Gillan (band)

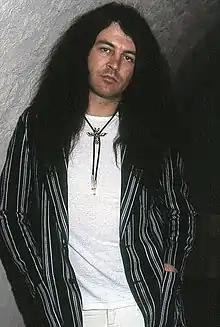
Ian Gillan, frontman and leader of the band, in 1983

Gillan was an English rock band formed in 1978 by then-former Deep Purple vocalist Ian Gillan. Gillan was one of the hard rock bands to make a significant impact and achieve commercial success in the United Kingdom during the late 1970s and early 1980s, with five top 20 albums and six top 40 singles. The band split in late 1982 when Gillan joined Black Sabbath, before re-joining Deep Purple in 1984.